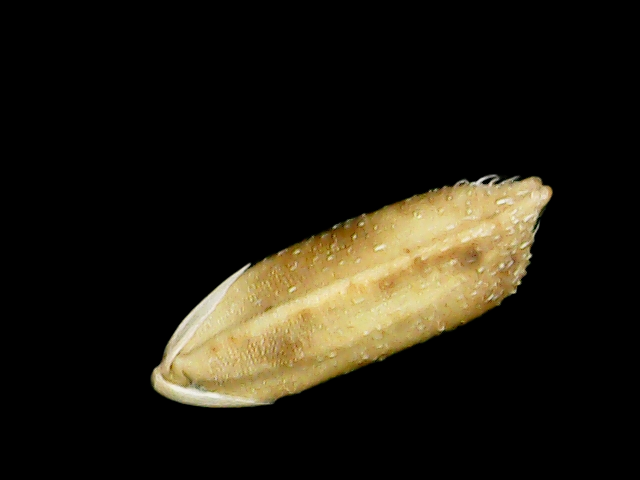
Rice variety: Bd51